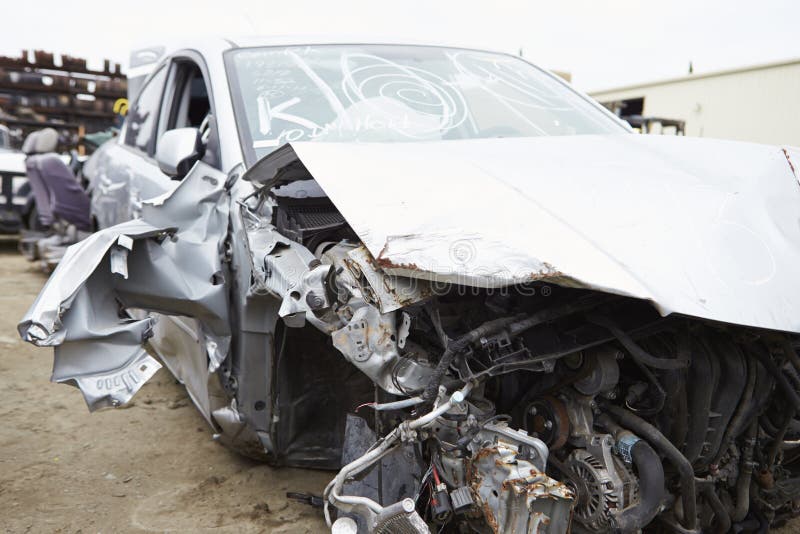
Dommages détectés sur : plaque d'immatriculation avant, pare-choc avant, feu avant droit, feu avant gauche, capot, pare-brise avant, aile avant droite, aile avant gauche, porte avant droite, porte avant gauche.
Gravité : mineur